Golden Jubilee of Carl XVI Gustaf

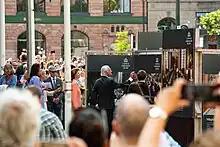
Carl XVI Gustaf

On January 1, the King's official jubilee portrait was released by the court to mark the start of the Jubilee Year. The photograph taken by Thron Ullberg in the Hall of State at Stockholm Palace shows the King in front of Queen Christina's silver throne wearing an admiral's uniform. Additionally, the King wears the collars of the royal orders of the Seraphim, Sword, North Star, and Vasa, alongside the stars of the Seraphim and Vasa orders, the Grand Commander insignia of the Dannebrog Order around his neck, and royal Swedish and Norwegian commemorative medals.